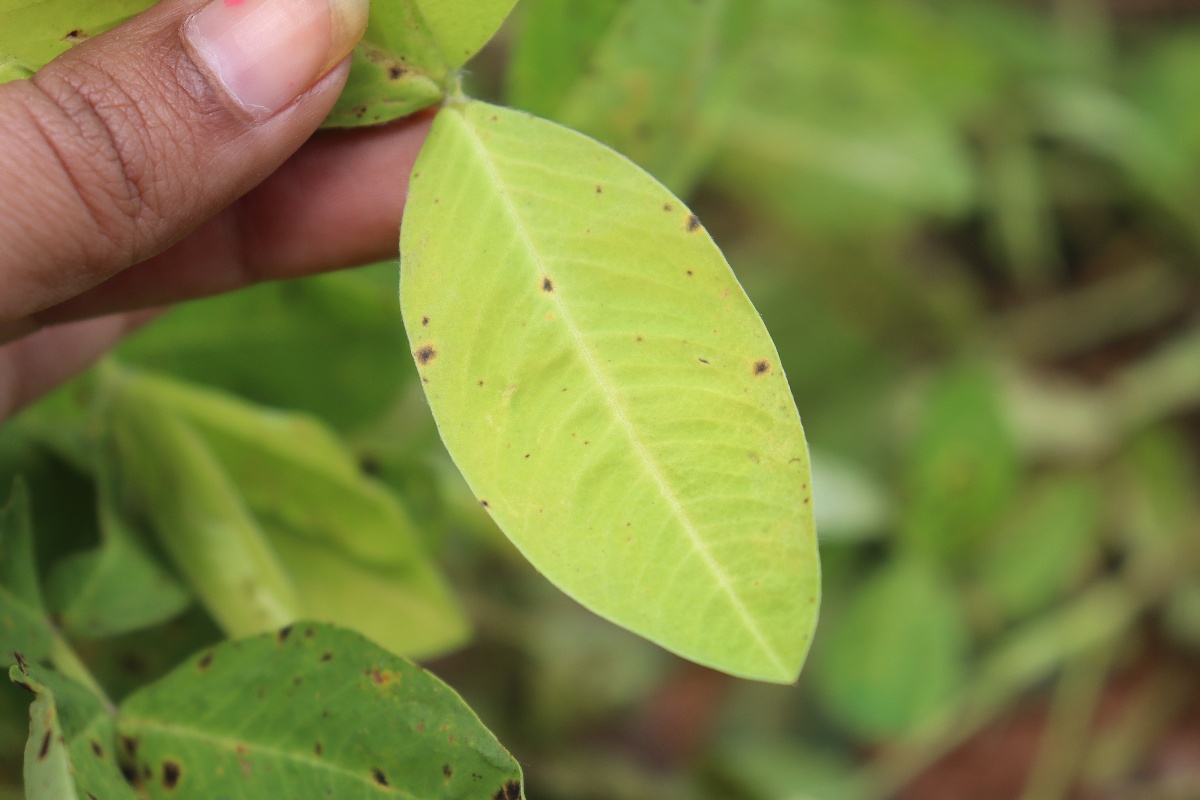
Label: late leaf spot